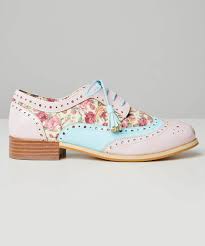
Label: Brogue